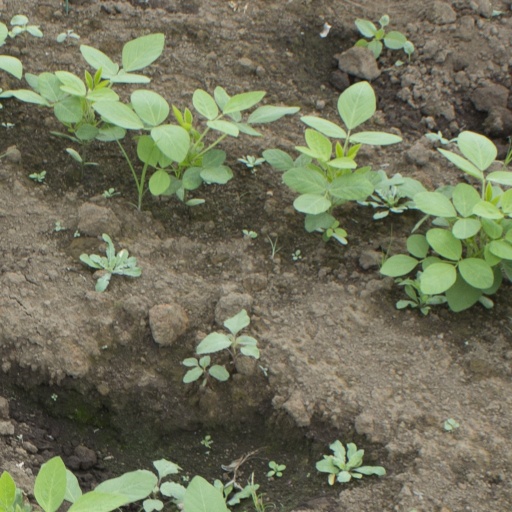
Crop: soybean